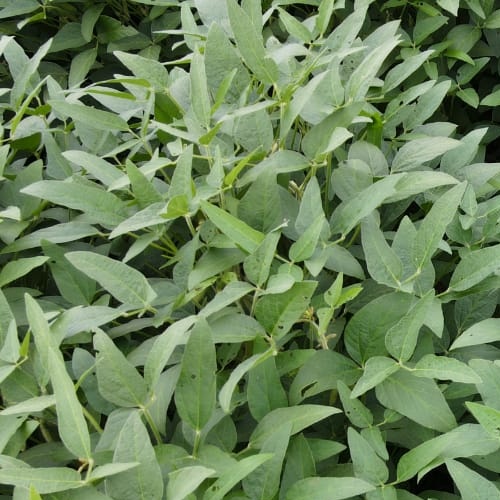
Label: Diabrotica_speciosa